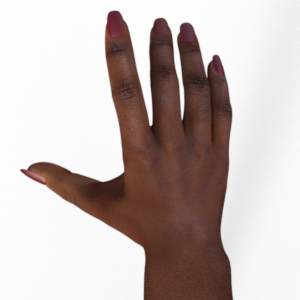
Label: paper